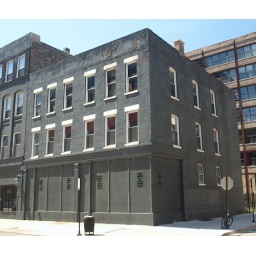
Entrance to this 1891 commercial building is in the next door building.